History of Corsica

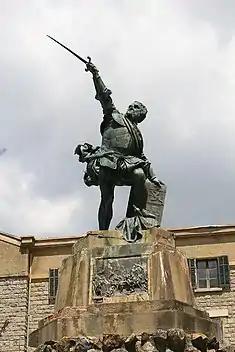
Monument to Sampiero Corso, Bastelica

Having begun its dominion in Corsica by building walled cities from which the Corsicans were to be excluded, the Bank of Saint George in the exercise of its taxation franchise finally became as unpopular in some quarters as the Republic of Genoa. It too generated a population of Corsican exiles, one of whom, Sampiero Corso, immigrated to France and became ultimately a high-ranking officer in the French army. He was thus on hand in Italy during the Italian War of 1551–1559 when the question came up in a conference of the general staff of what to do with Corsica, which was between France and Italy. At the insistence of Corso and other well-placed exiles the Marshal Paul de Termes gave orders, without the knowledge or assent of his commander, Henry II of France, to take Corsica.